Nybrua tram stop

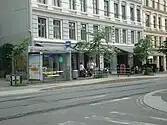
This is the eastbound platform at the original Nybrua station.

In the past, a station called Nybrua was served by lines 11, 12 and 13 and it was located on Thorvald Meyers gate. It was closed temporarily in 2012 and again in 2015 permanently due to its proximity to other stations nearby. In the late 2010s, the street of Storgata was closed for repair and Hausmanns gate was disestablished in the process. Between 2018 and 2021, a replacement tram track was constructed and Lilletorget was created, which temporarily replaced both Brugata and Hausmanns gate. On the 15th of February, the current stop outside of the former "Legevakten" was opened.